The Librarians (2003 film)

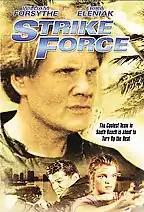

The Librarians (also known as Strike Force) is a 2003 action thriller film directed by Mike Kirton. The film stars William Forsythe, Andrew Divoff, Erika Eleniak, and Christopher Atkins.